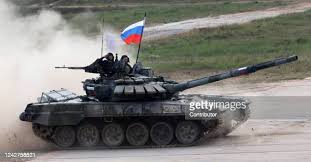
Label: T-72